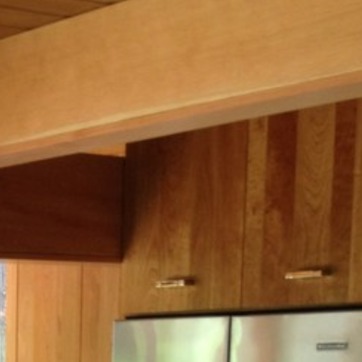
Material: wood